Princess Viktoria of Prussia

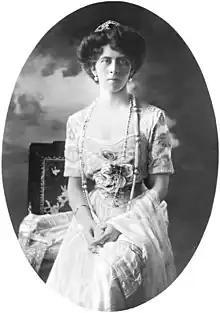
Princess Viktoria,

Princess Viktoria of Prussia (Friederike Amalia Wilhelmine Viktoria; 12 April 1866 – 13 November 1929) was the second daughter of Frederick III, German Emperor and his wife Victoria, Princess Royal, eldest daughter of Queen Victoria. Born a member of the Prussian royal house of Hohenzollern, she became Princess Adolf of Schaumburg-Lippe following her first marriage in 1890.